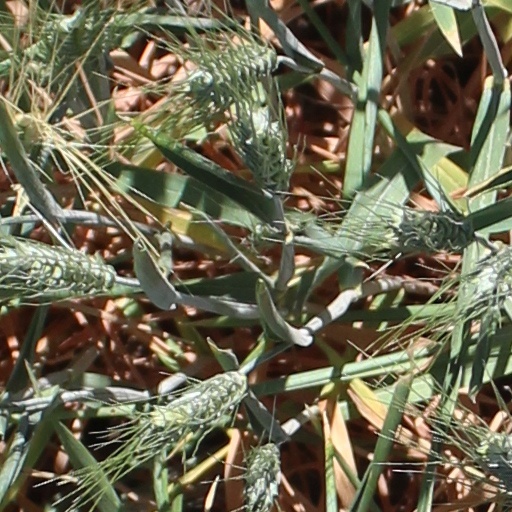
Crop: wheat